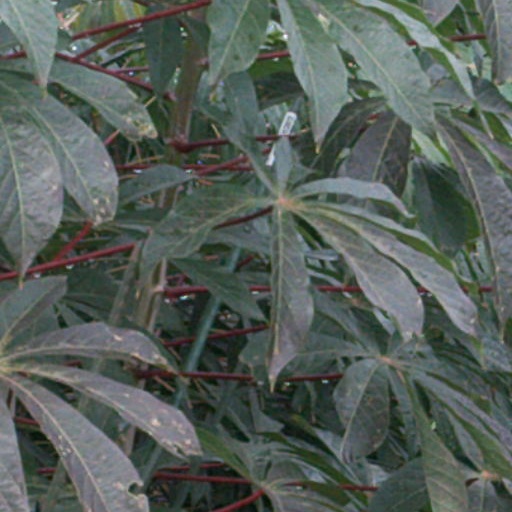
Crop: cassava